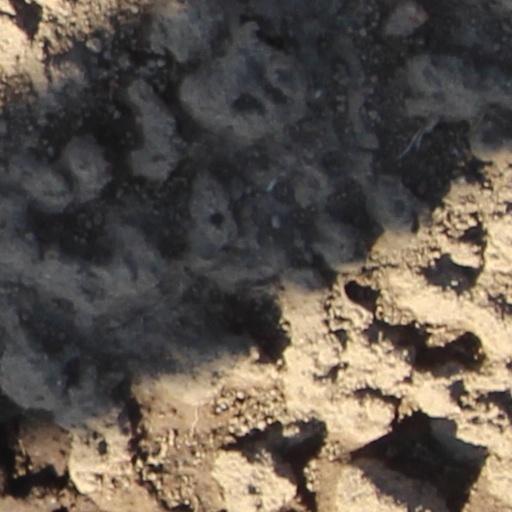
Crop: wheat